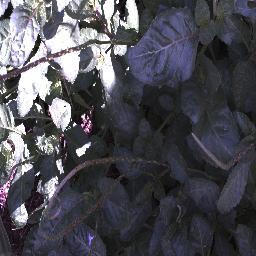
Label: snake_weed